Telouet Kasbah

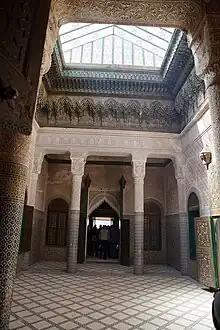
Upper-floor reception room in the restored section of the Kasbah today

The passage of the merchant caravans, which connected the desert with the large cities situated on the other side of the Atlas, and the proximity of the salt mines, made the wealth of the Pashas inhabiting Telouet. The current kasbah was built starting in 1860 by Mohammed Ibiyet, the head of the Glaoui clan in the High Atlas. Construction took 5 years and is said to have involved some 300 craftsmen brought from many parts of Morocco, including Fes. In later years, the kasbah continued to be expanded as the family grew in power and wealth. The craftsmen decorated the walls with "zellij" and carved stucco and painted the cedar-wood ceilings with colorful motifs, adding distinctive elements of the classical Andalusi-Moroccan style to local Amazigh (Berber) styles.